Armed Forces of Liberia

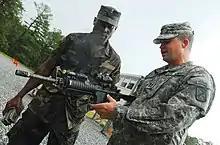
Major Andrew Wleh, commander, AFL Armed Forces Training Command (left), discusses marksmanship training with a U.S. soldier (right) whilst on a visit to the United States.

The Liberian ground forces currently consist of two infantry battalions under the 23rd Infantry Brigade and supporting units. The 1st Battalion, 23rd Infantry Brigade, was formed on August 29, 2008, at the Barclay Training Center in Monrovia, and the 2nd Battalion, 23rd Infantry Brigade in December that year. Both battalions are currently based at the former Camp Schiefflin, which has now been renamed the Edward Binyah Kesselly Barracks, often known simply as 'EBK Barracks.'